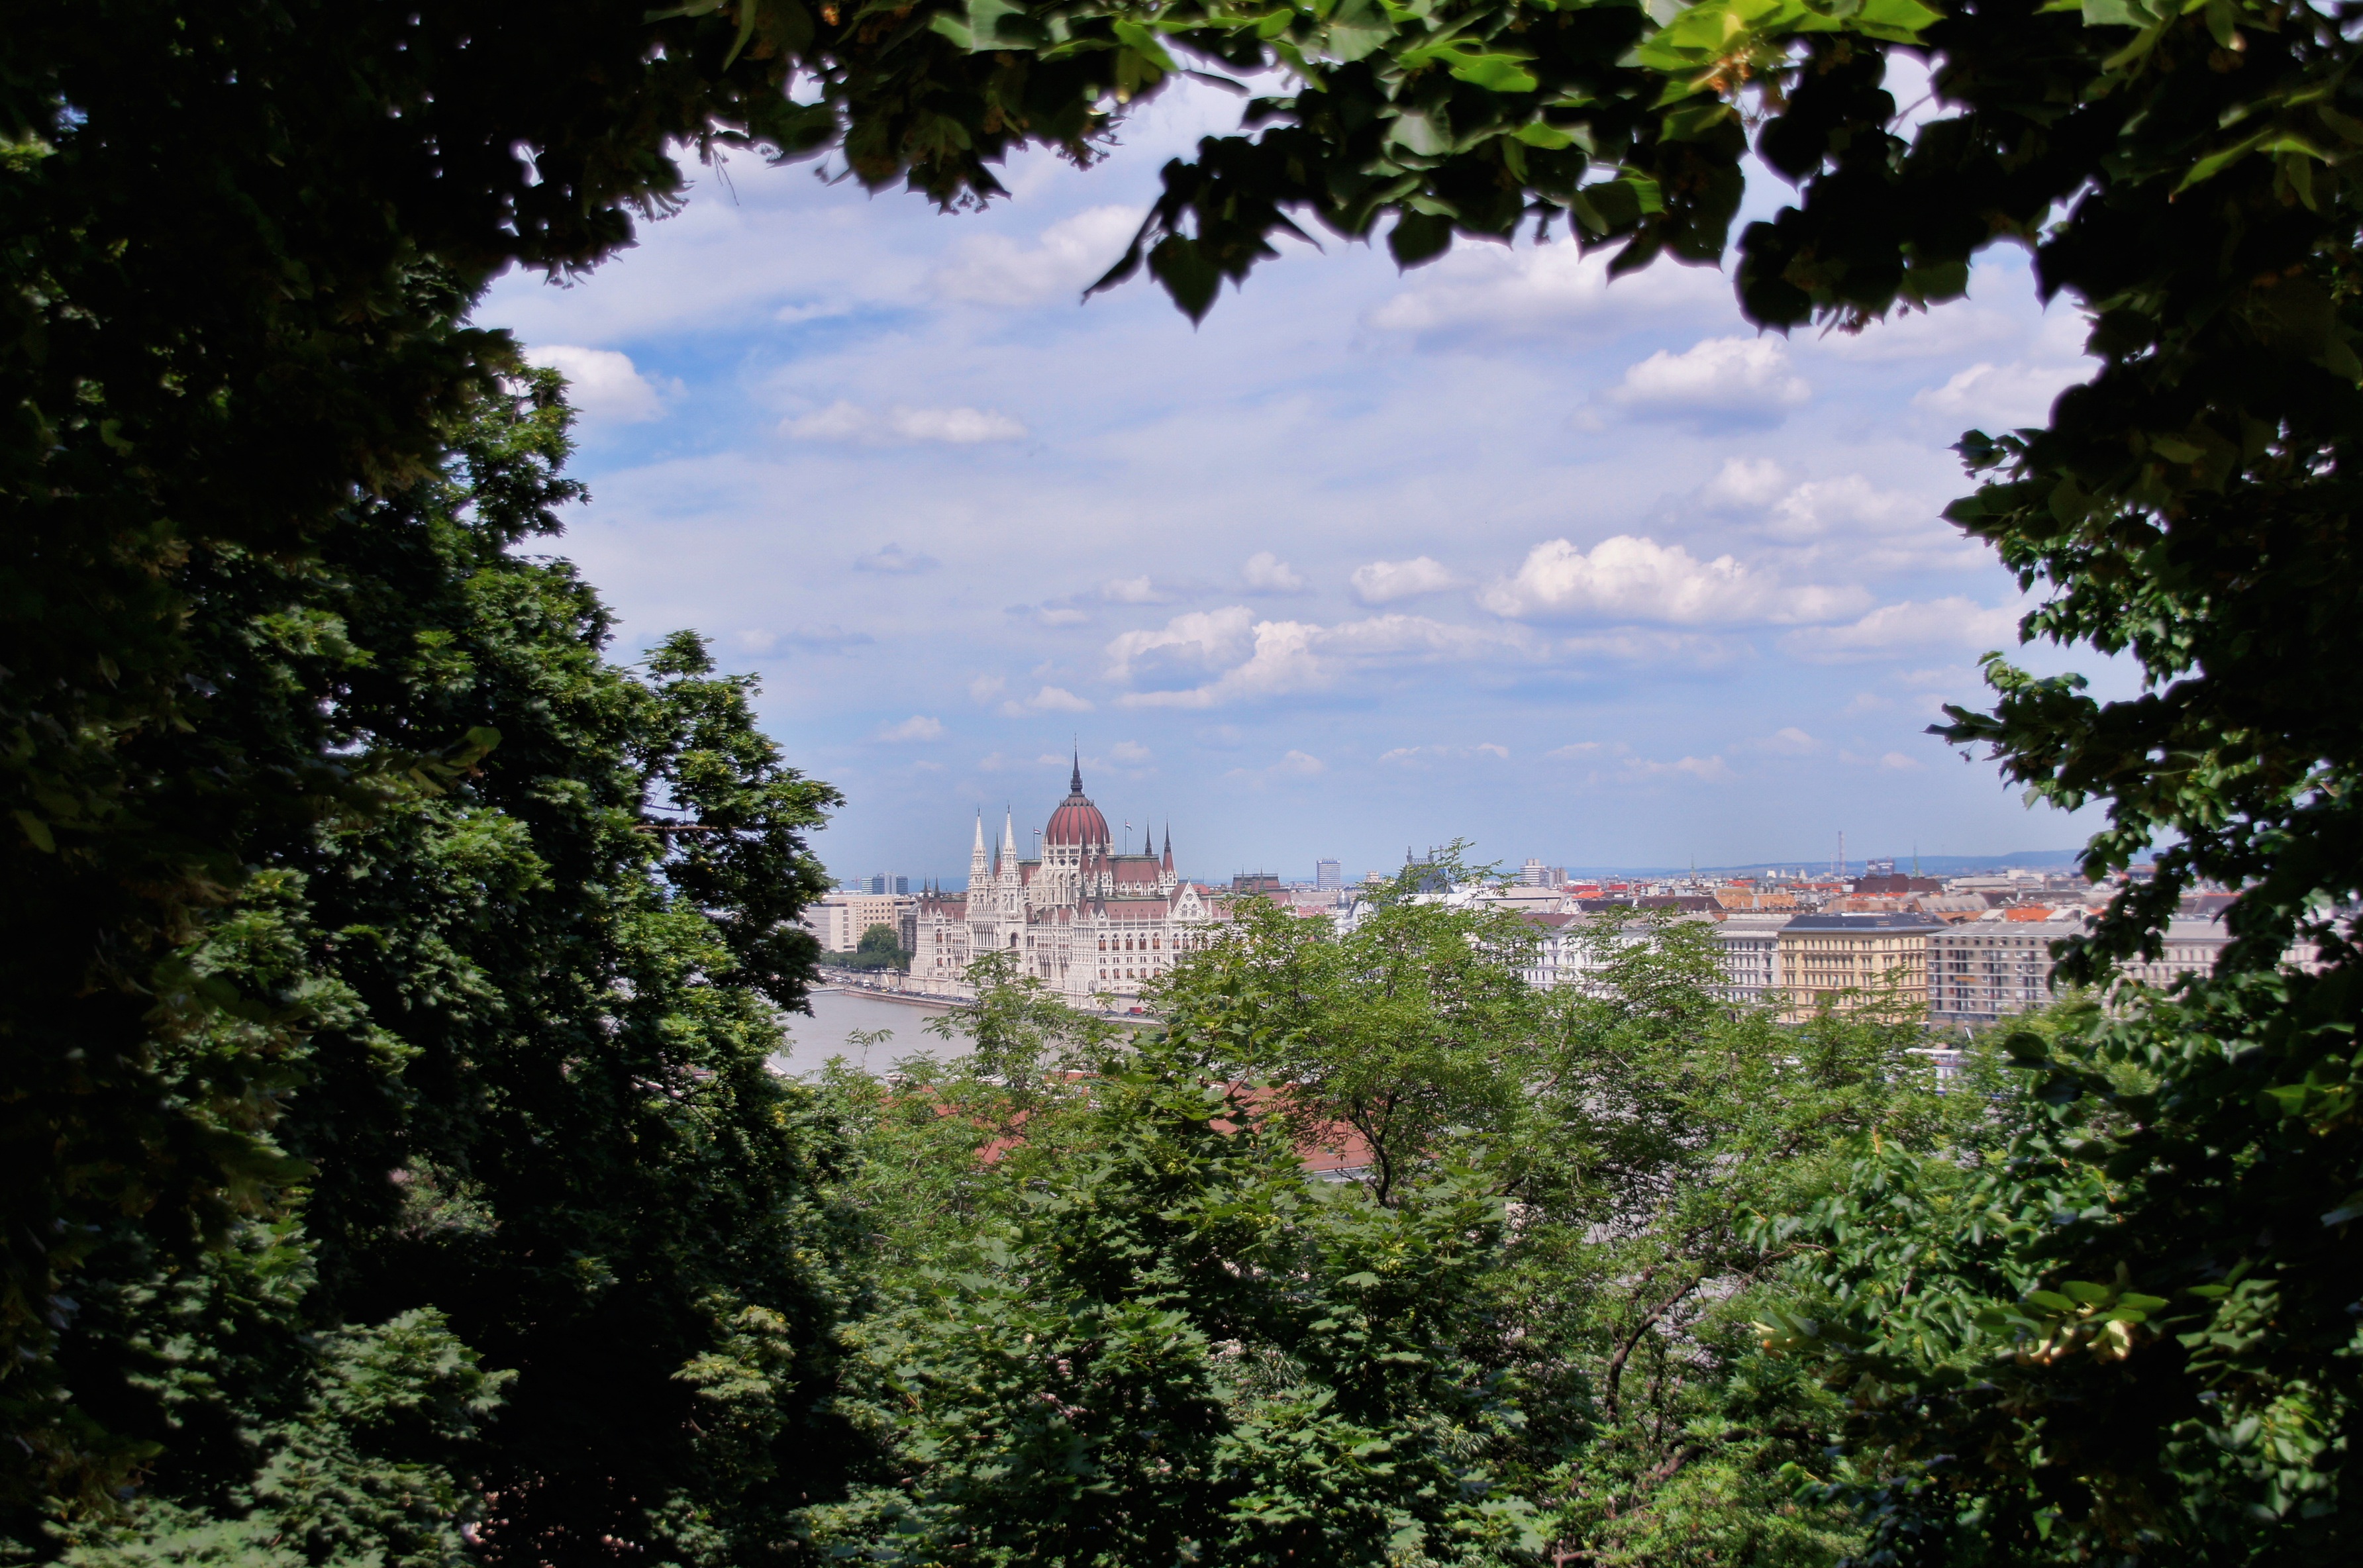
tree, forest, flower, city, panorama, jungle, park, garden, outlook, budapest, hungary, city trip, city panorama